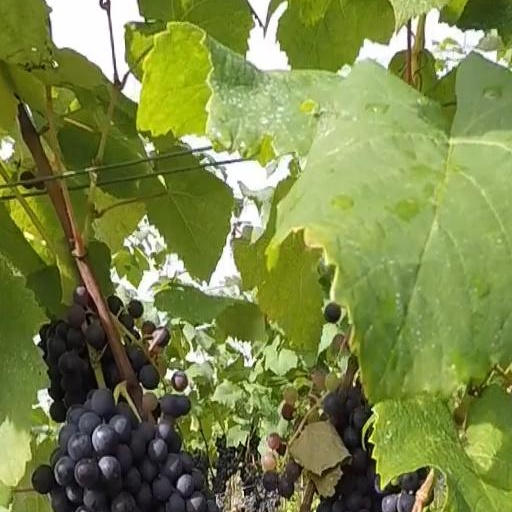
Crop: grape